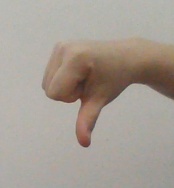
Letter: waw